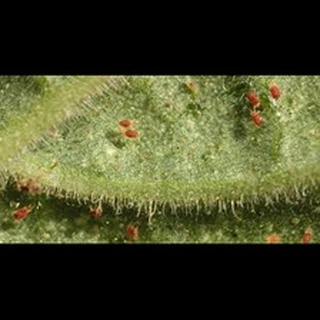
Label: wheat_mite